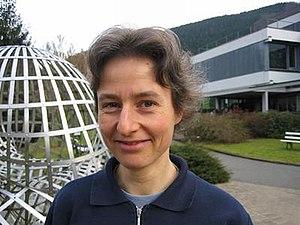
L'université d'Ulm est une université allemande, située à Ulm, dans le Land du Bade-Wurtemberg. L'université fondée en 1967 est une des plus jeunes universités allemandes ; elle a une activité centrée sur les sciences naturelles, la médecine, les sciences de l’ingénieur, les mathématiques, les sciences économiques et l'informatique. L'université compte 9 891 étudiants. Le campus de l'université est situé dans les Nord de la ville, sur une colline appelée Oberer Eselsberg, alors que l'hôpital universitaire a des sites dispersés à travers la ville.
Gabriele Nebe est une mathématicienne allemande qui travaille sur les réseaux, formes modulaires, design sphérique, théorie du codage, les groupes finis et leur représentations en nombres entiers, et plus généralement sur la construction explicite de structures discrètes, entre autres en calcul formel.